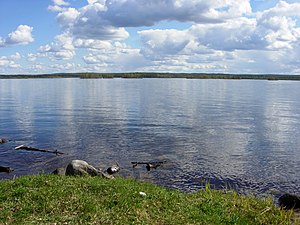
Kemijoki
Kemijoki ved  Muurola, omkring 30 kilometer nedenfor Rovaniemi. Floden er her 2–4 kilometer bred
Kemijoki eller Kemifloden er den længste flod i Finland med en længde på 550 km. Den løber gennem søen Kemiträsk og byen Rovaniemi før den munder ud i Botniske Bugt ved byen Kemi, lidt øst for grænsen til Sverige.